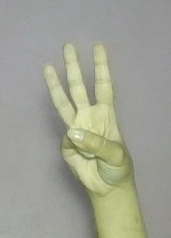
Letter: thaa